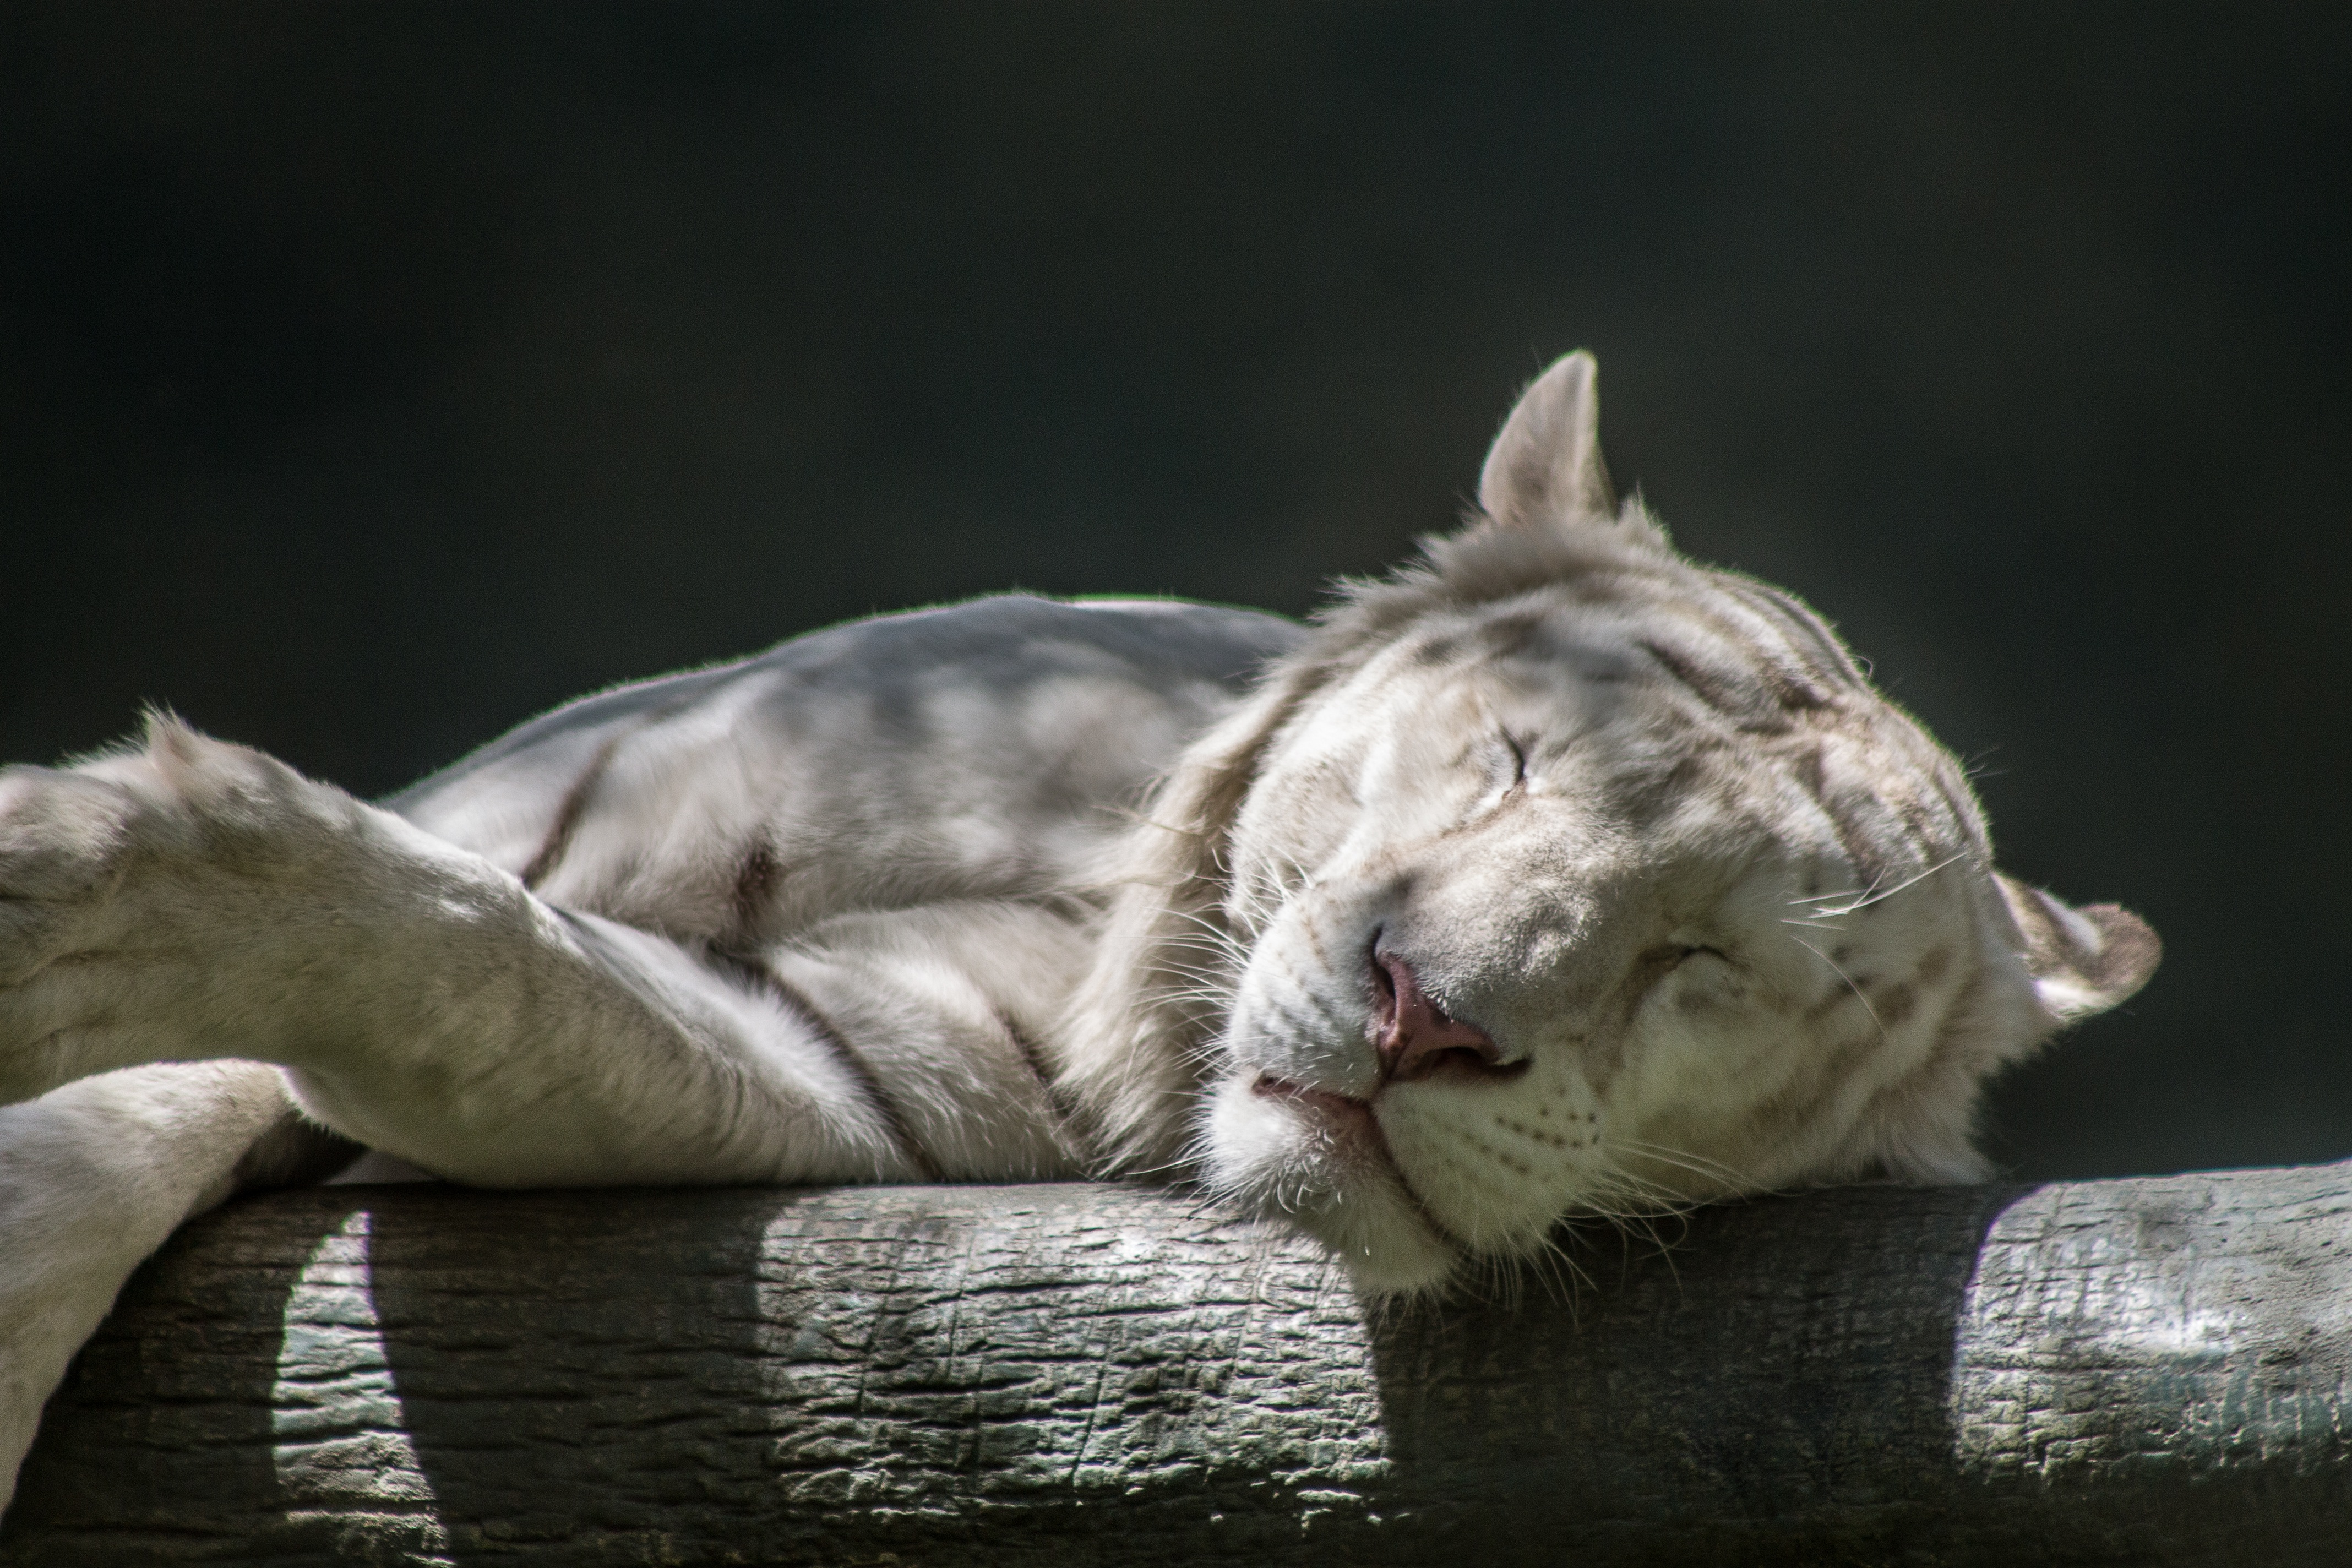
nature, outdoor, animal, wildlife, wild, zoo, fur, cat, sleeping, feline, mammal, rest, predator, fauna, lion, sculpture, sleep, tiger, stripes, furry, danger, beast, big, carnivore, hunter, dangerous, white tiger, bengal, big cats, cat like mammal